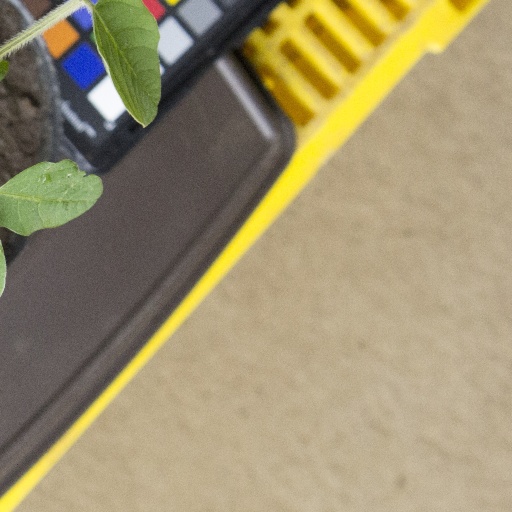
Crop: soybean